Whitemud Creek

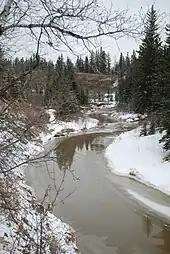
Whitemud Creek as it flows through the Mactaggart Sanctuary, April 2013

Whitemud Creek is a tributary of the North Saskatchewan River in central Alberta, Canada.